Asclepias asperula

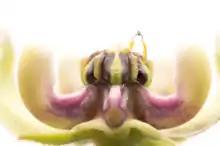
Antelope horns pollinarium

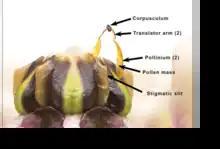
Parts of an Antelope horns pollinarium's

Pollination of Antelope Horns happens when flowers are visited by insects that get their reward in nectar (in this case primarily sucrose) which is accessible at the base of each of the hoods. Several different types of insects visit milkweed searching for nectar including bees, butterflies, moths, flies and beetles. As they move around the flower in search of nectar one of their legs may slip into a stigmatic slit. The only way to safely remove their leg is to move it upwards toward the top of the slit. The leg can then snag on the corpusculum and pull out the entire pollinarium. When the insect visits another milkweed flower carrying this pollinarium, there is a chance a pollinium would slip into an empty stigmatic slit, dislodge, and remain there. If the orientation of the pollinium is correct and the concentration of nectar surrounding a pollinium is optimal, pollination will take place.